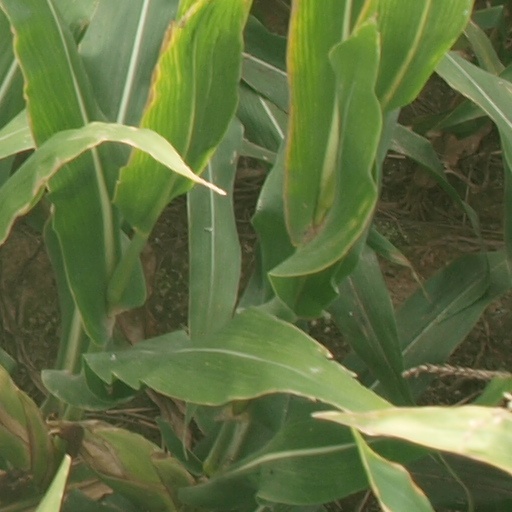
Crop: maize; corn